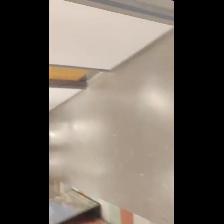
Label: NonHuman